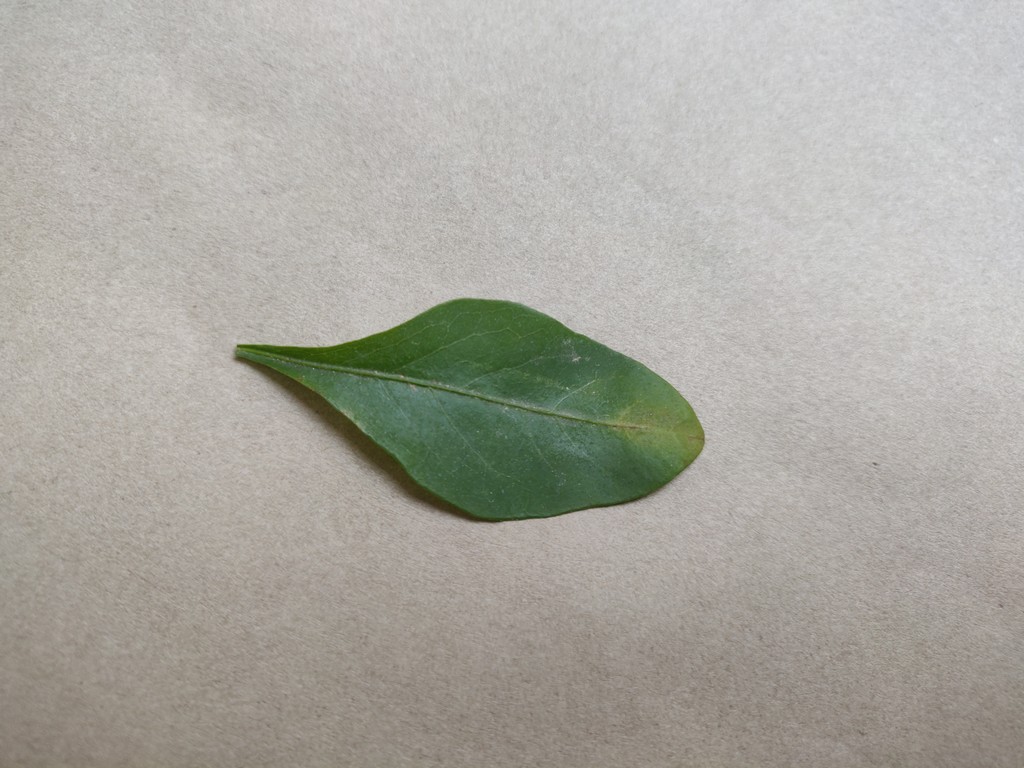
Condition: Unhealthy
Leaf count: single
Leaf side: front